United Nations Commission for Indonesia

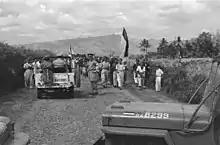
Meeting on a country road between officers of the Indonesian and Dutch army. Representatives of the United Nations are also present.(October 1949)

On 17 August 1945, Indonesian nationalist leader Sukarno proclaimed Indonesian independence from Japan who occupied the Dutch East Indies since 1942. The Dutch viewed the Indonesian Republican leadership on Java as Japanese collaborators, and wanted to regain control of their colony. The conflict between the Dutch and Indonesian nationalists and other involving parties developed into a full-scale national revolution.